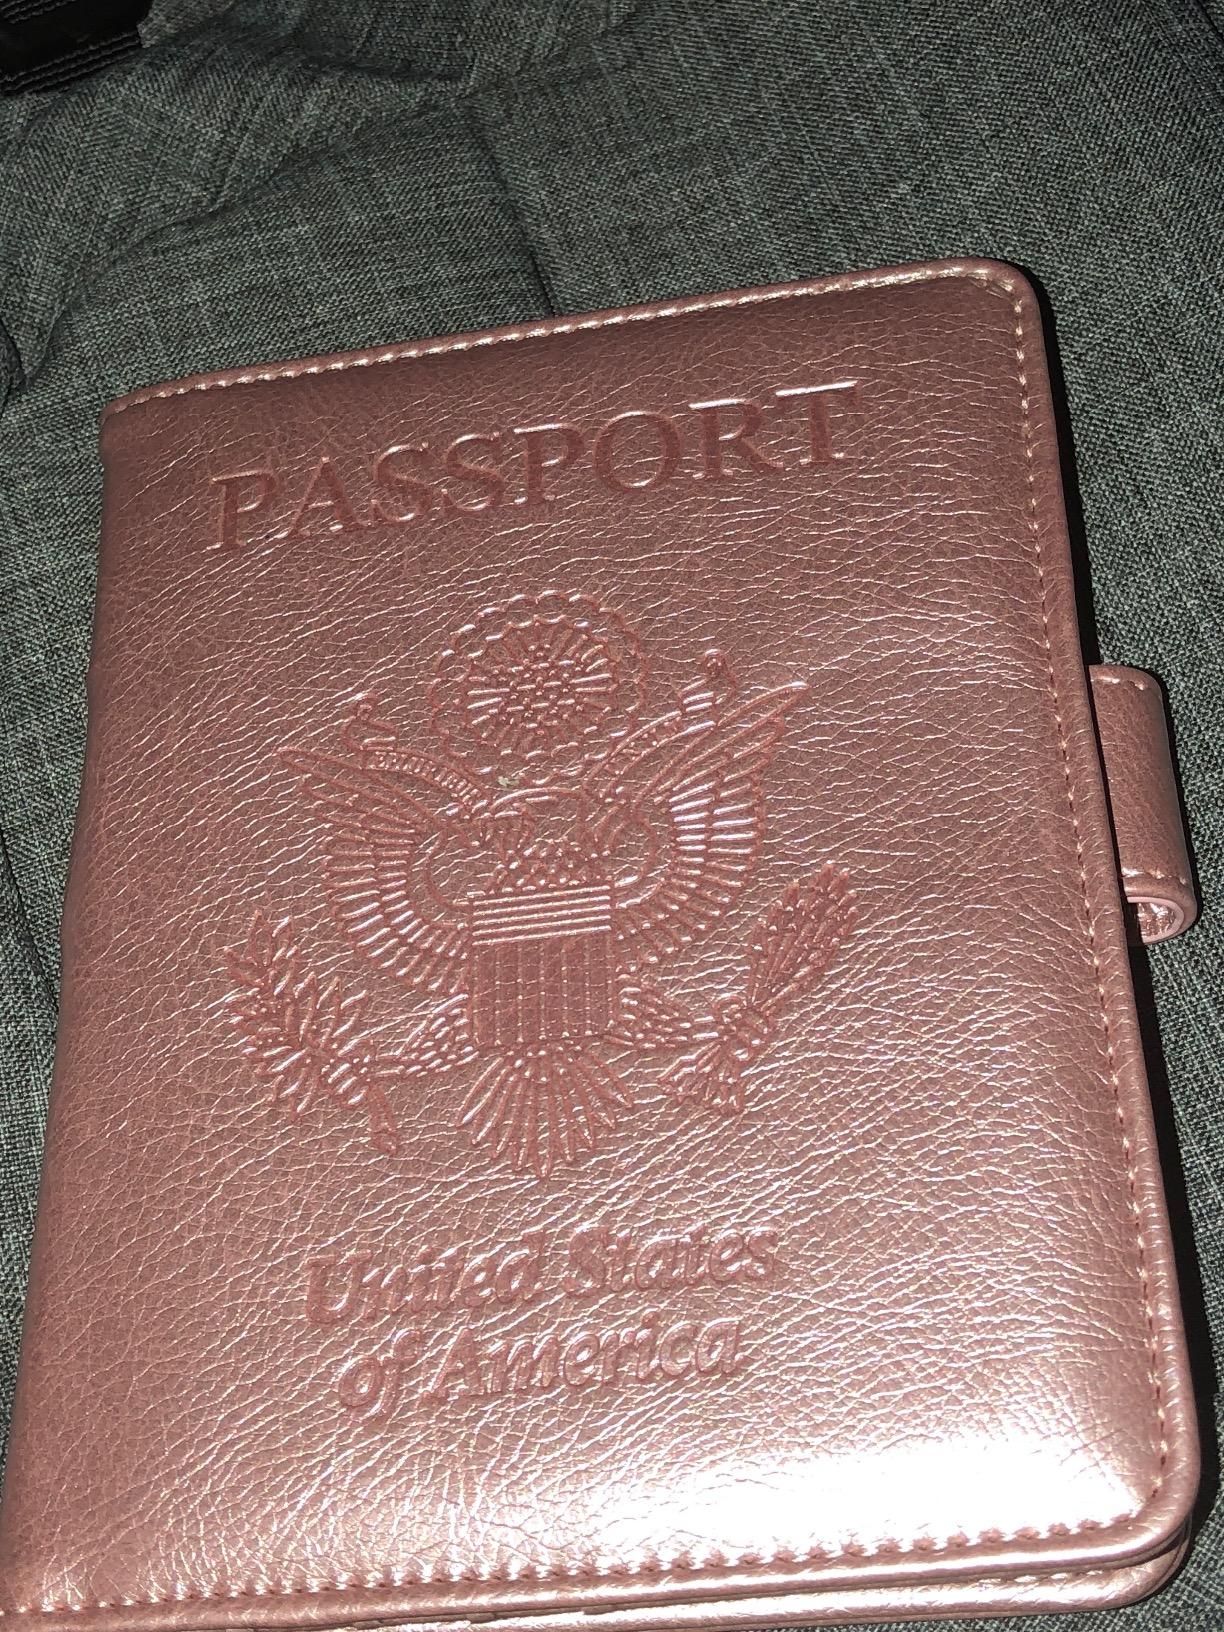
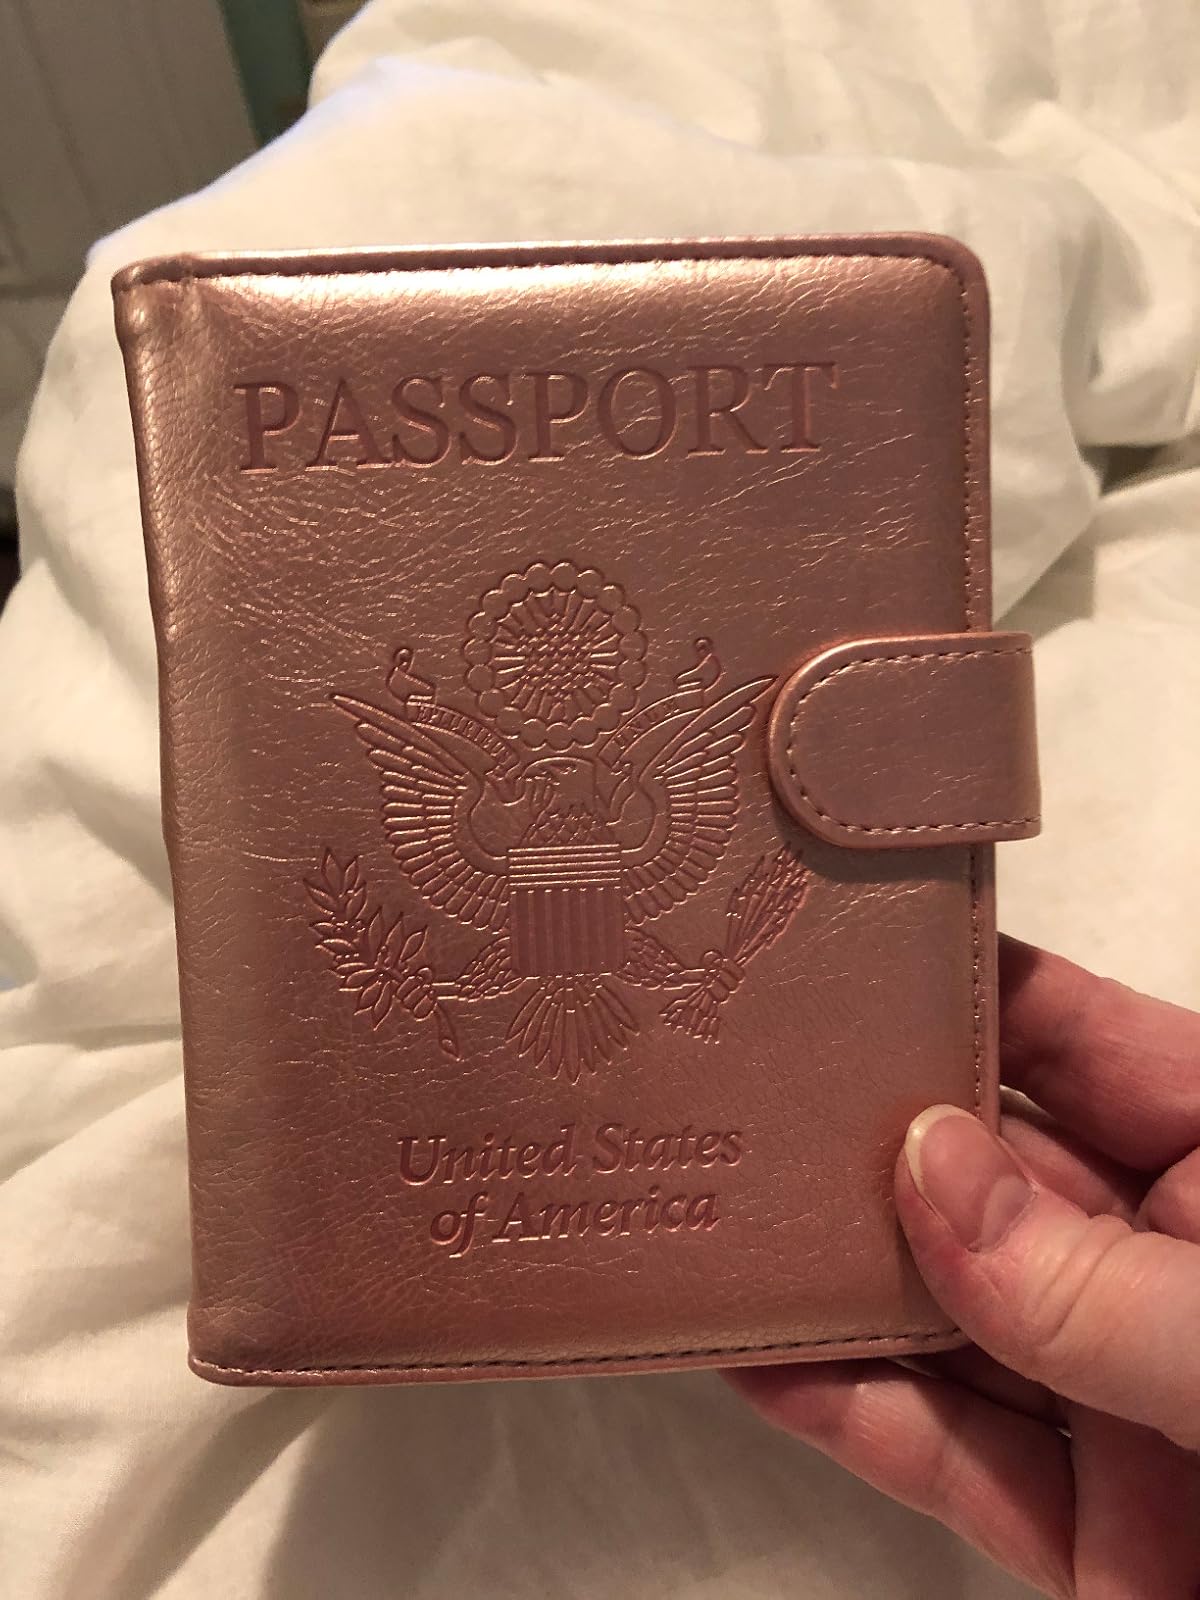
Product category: accessories_wallet
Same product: yes